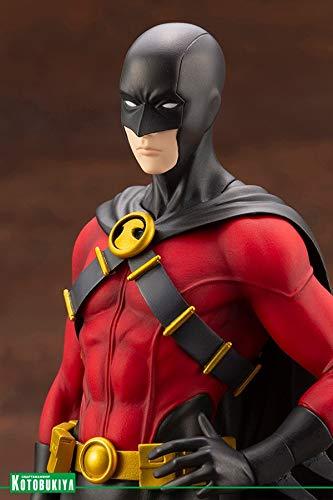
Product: DC Comics Red Robin Ikemen Statue
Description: The third ikemen to join the lineup is batman’s third sidekick, the red Robin Tim Drake the high level of care taken in the sculpting of times youthful and toned form makes this ikemen a must for all red Robin fans, and the subtle details of his eye-catching red costume are expertly recreated with a stunning paint job.
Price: $59.89
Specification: ProductDimensions:4.9x4.7x8.6inches|ItemWeight:1.3pounds|ShippingWeight:1.35pounds(Viewshippingratesandpolicies)|ASIN:B07F24VCX3|Itemmodelnumber:DC034|Manufacturerrecommendedage:15months-8years